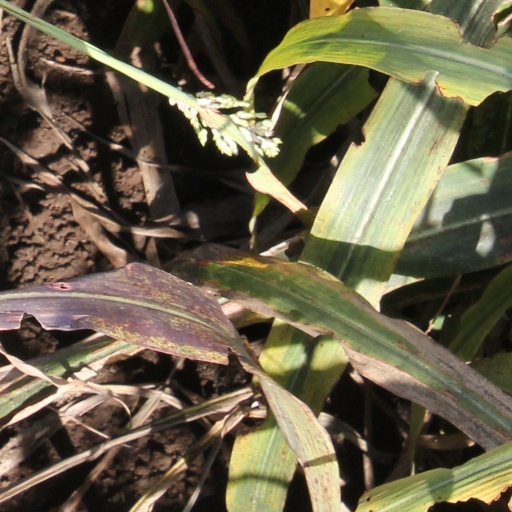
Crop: sorghum